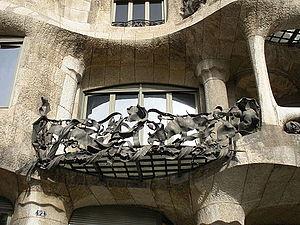
La Casa Milà, surnommée ironiquement « La Pedrera », est un édifice de Barcelone, érigé entre 1906 et 1910 par l'architecte catalan Antoni Gaudí.